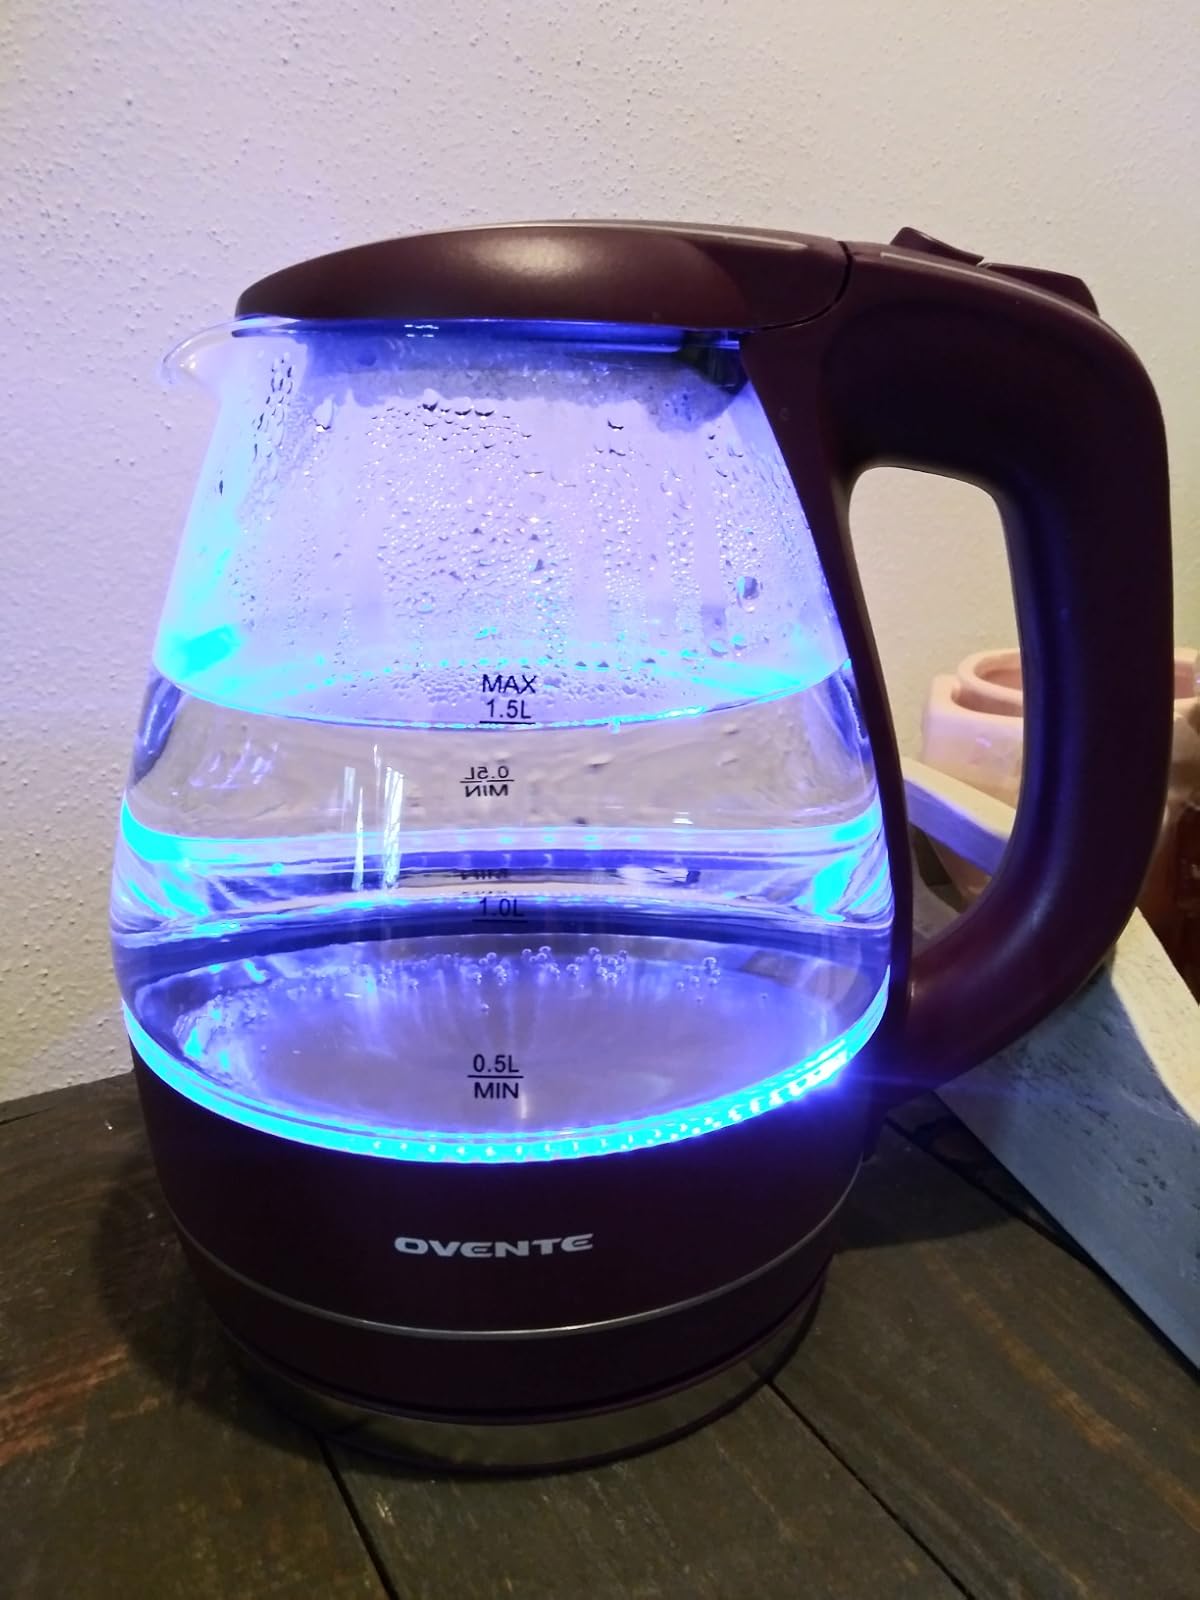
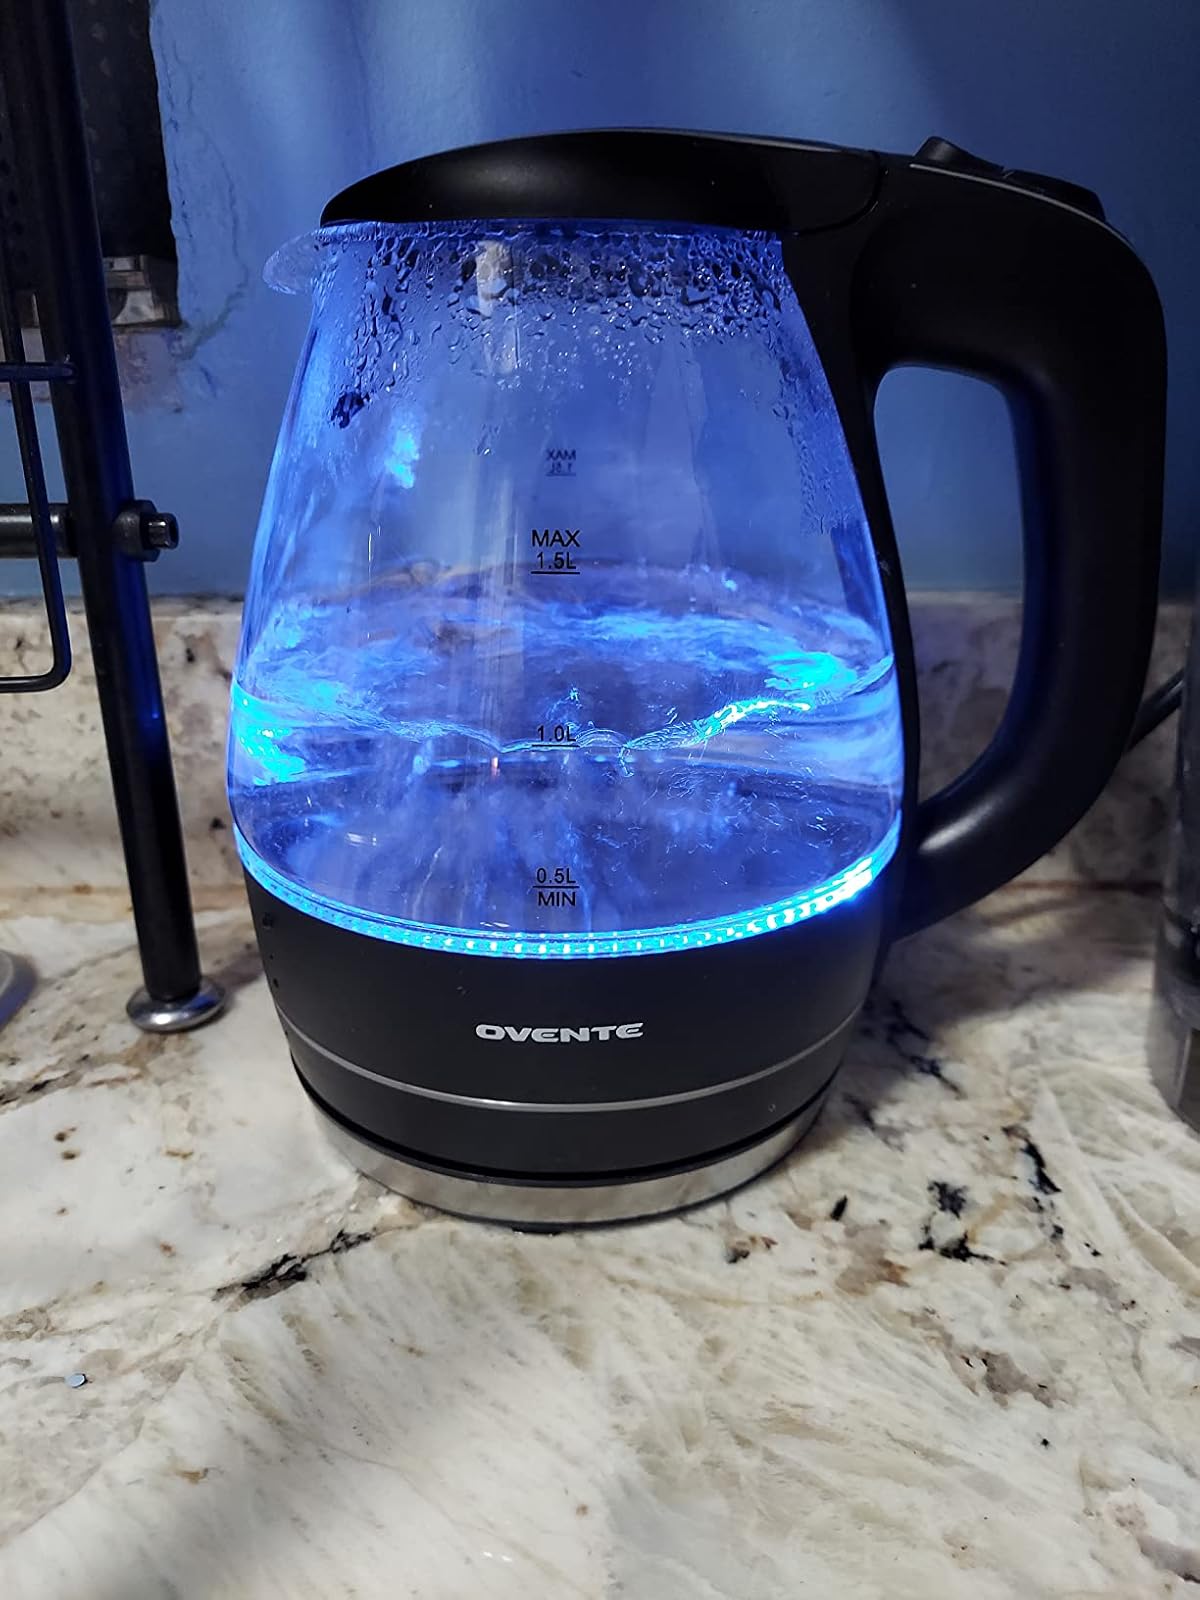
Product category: items_kettle
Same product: no